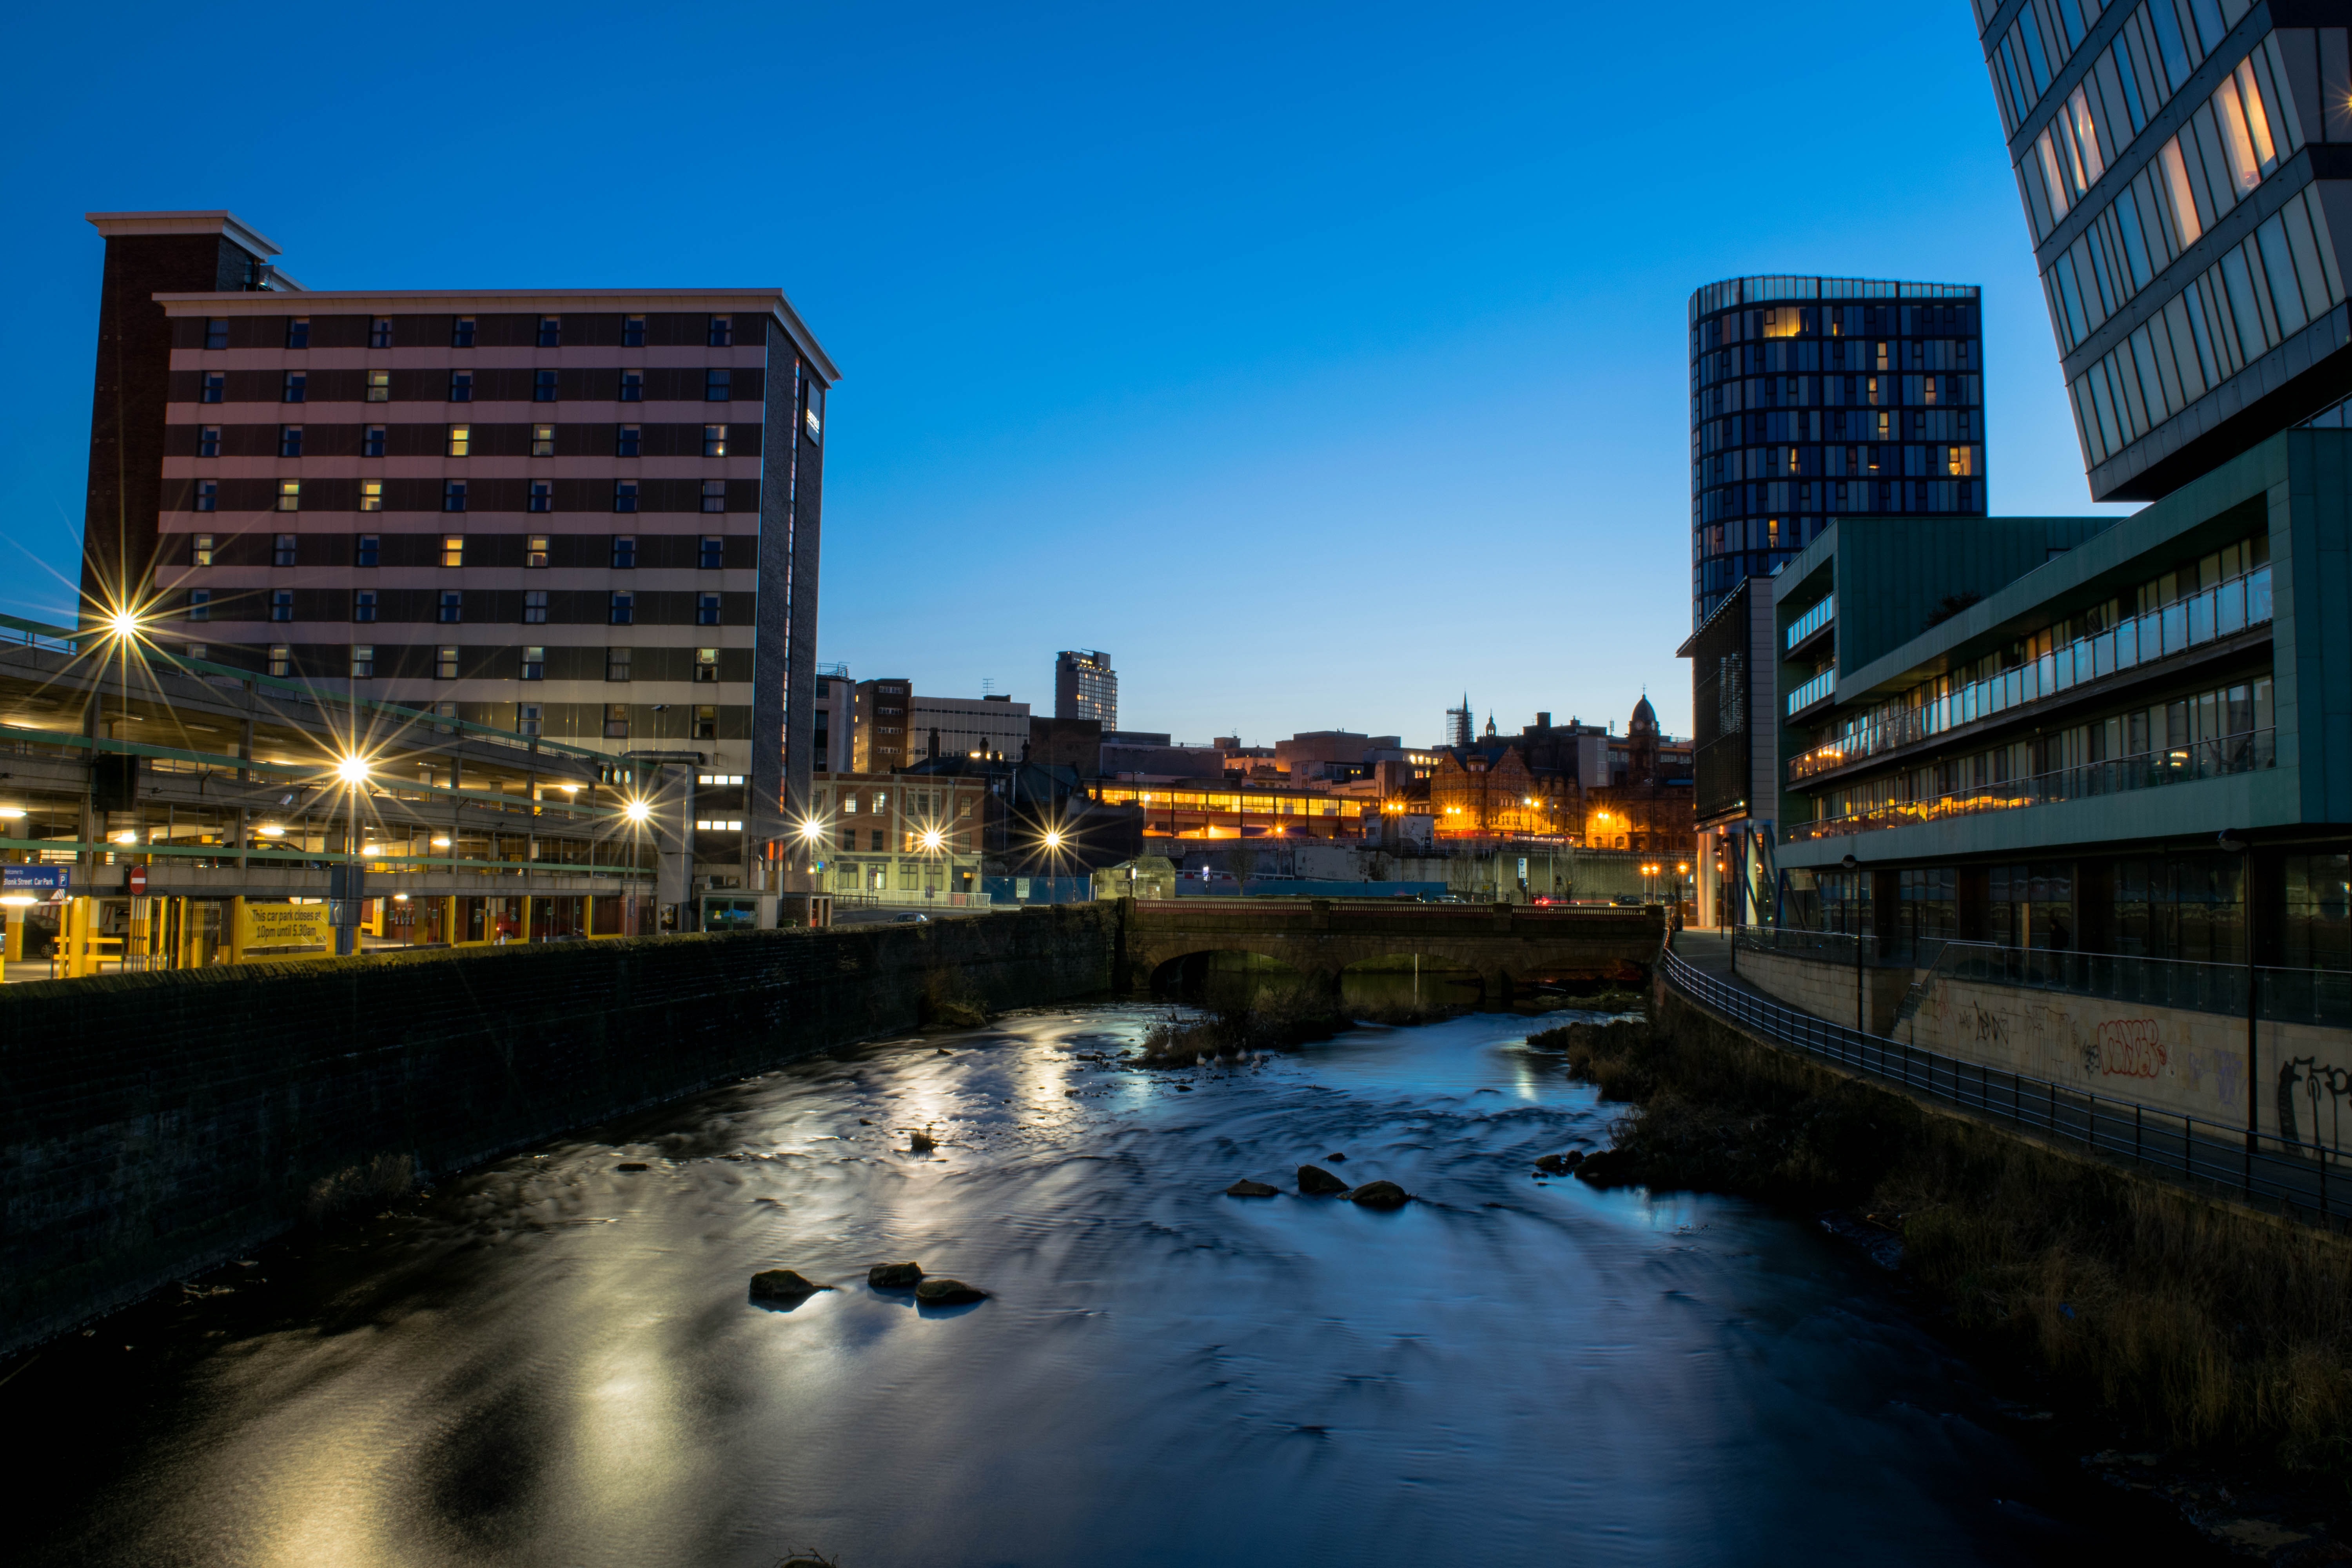
metropolitan area, urban area, water, reflection, city, sky, night, architecture, river, human settlement, cityscape, waterway, town, metropolis, bridge, tower block, evening, downtown, building, dusk, morning, cloud, skyscraper, tree, skyline, canal, watercourse, channel, mixed use, condominium, street, tower, winter